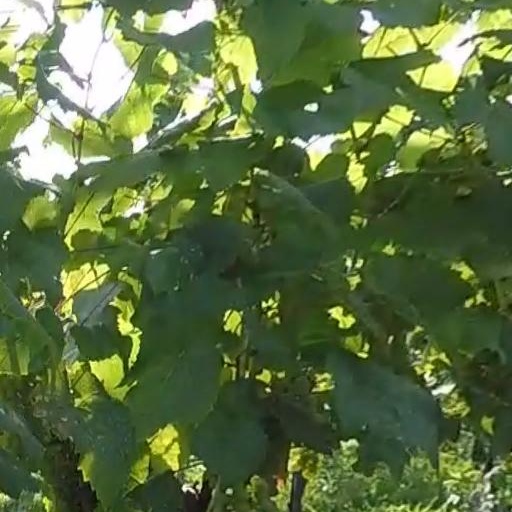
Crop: grape